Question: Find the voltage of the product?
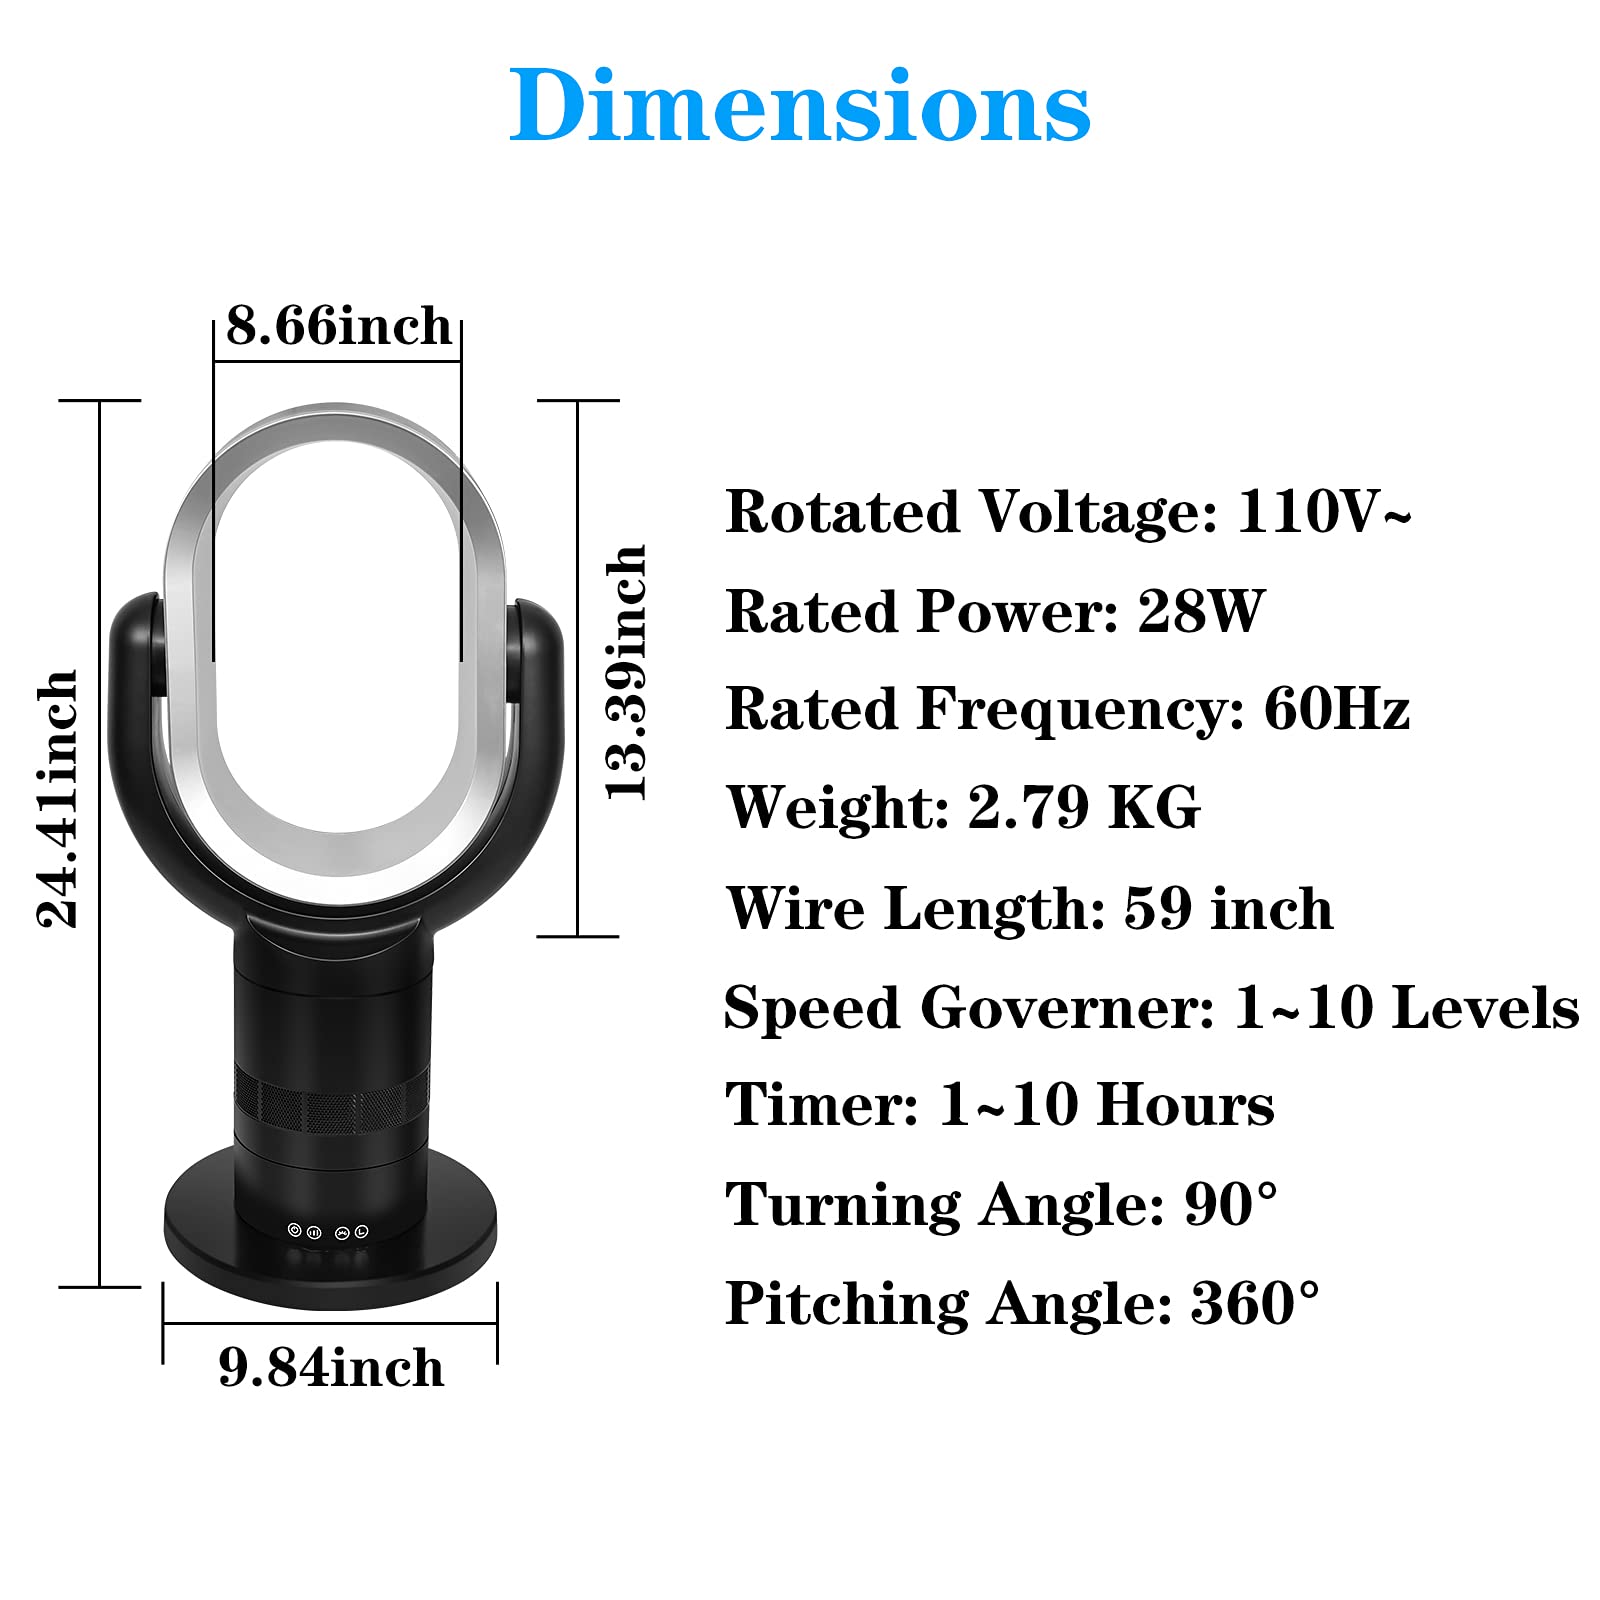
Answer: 110.0 volt